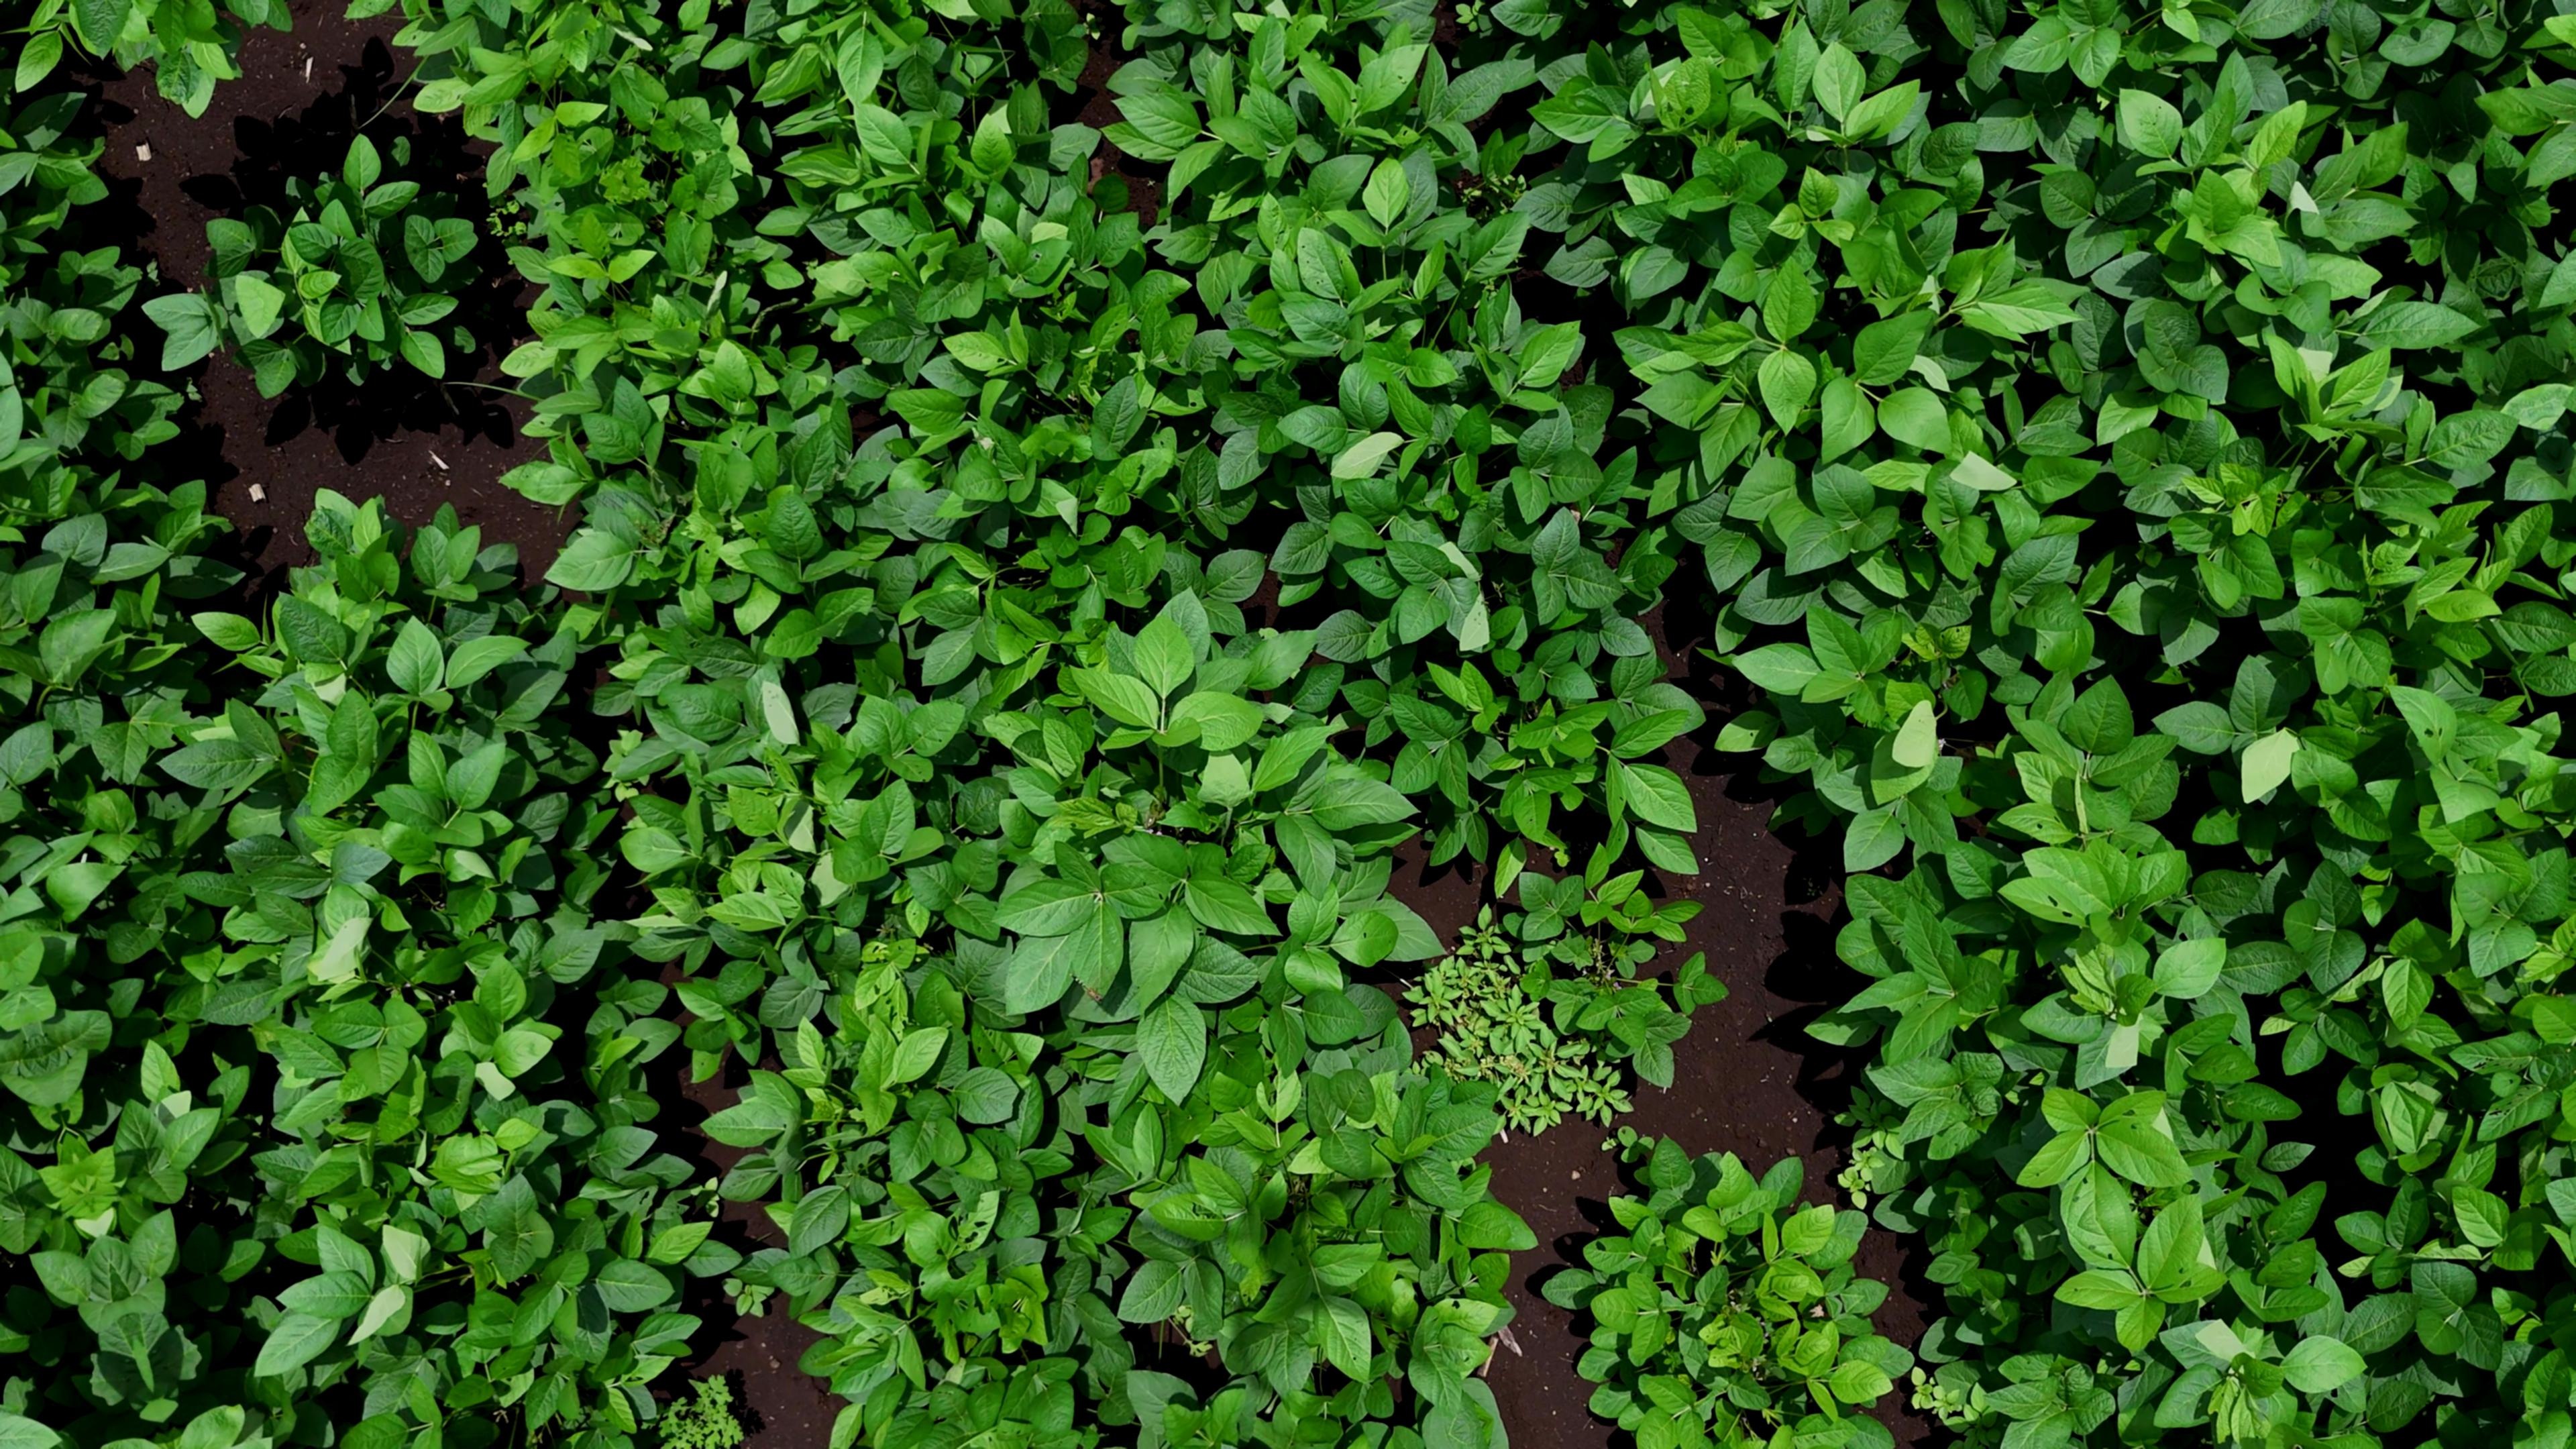
Label: Healthy